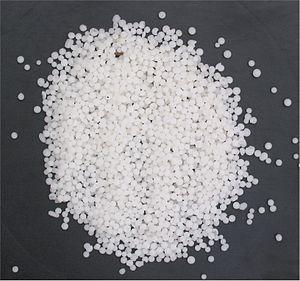
La nitronatrite, autrefois nommée nitratine, soude nitratée ou nitre cubique, est une espèce minérale anhydre composée du cation sodium et de l'anion nitrate correspondant au nitrate de sodium de formule chimique NaNO₃, appartenant au système cristallin trigonal. Ce minéral incolore pur ou blanchâtre de densité 2,26, fragile de dureté souvent inférieure à 2 sur l'échelle Mohs, transparent à éclat vitreux, se trouve le plus souvent dans les contrées désertiques, en particulier au nord du Chili, ou dans des cavités ou grottes généralement sèches et abritées des précipitations.
Le nitrate de sodium est un corps chimique composé ionique incolore et anhydre, contenant l'anion nitrate et le cation sodium, caractérisé par la formule NaNO₃. Il correspond au minéral naturel de maille rhomboédrique et trigonale, la nitronatrite.